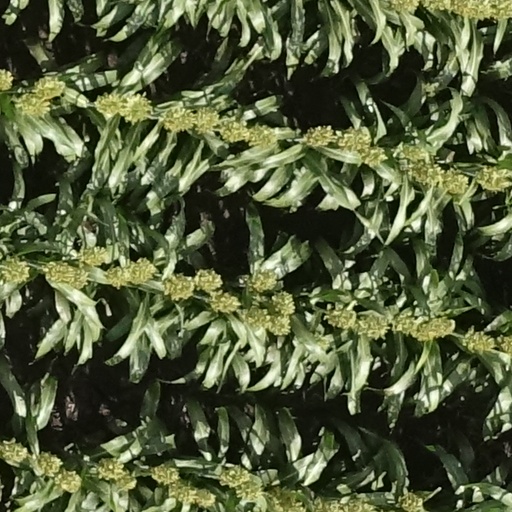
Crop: sorghum